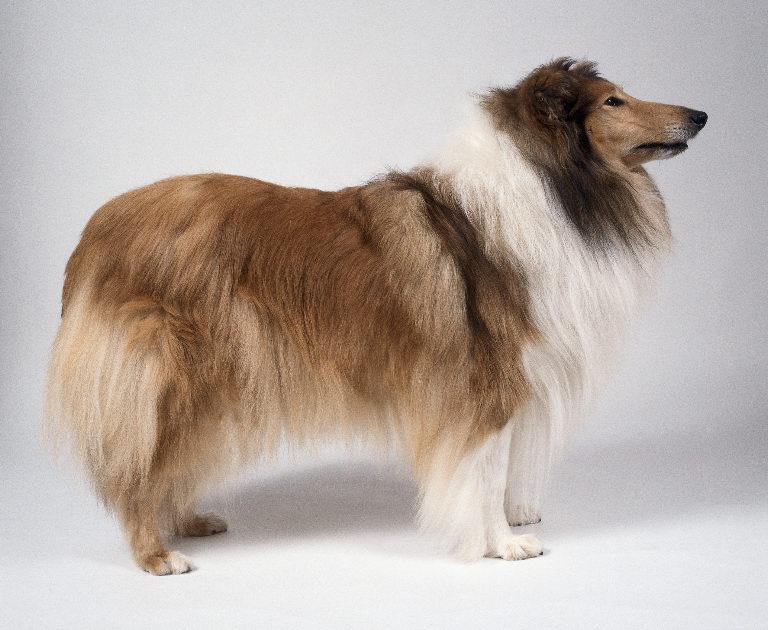
collie